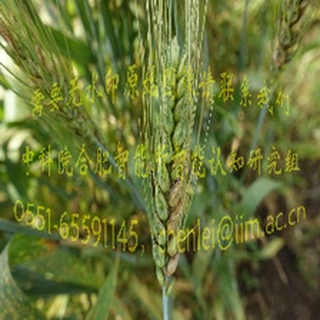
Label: wheat_fusarium_head_blight